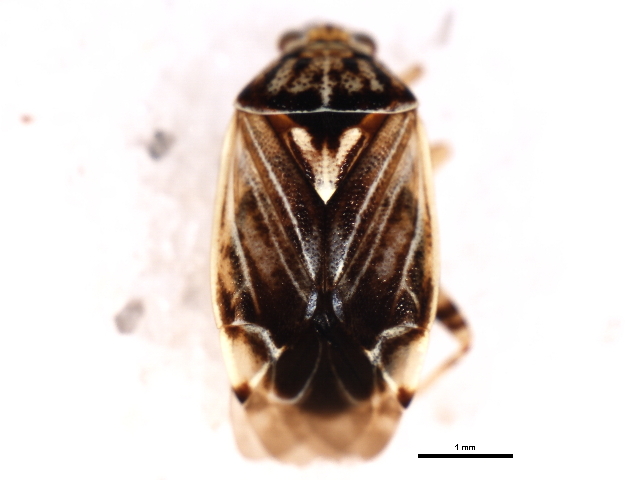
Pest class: lygus_bug